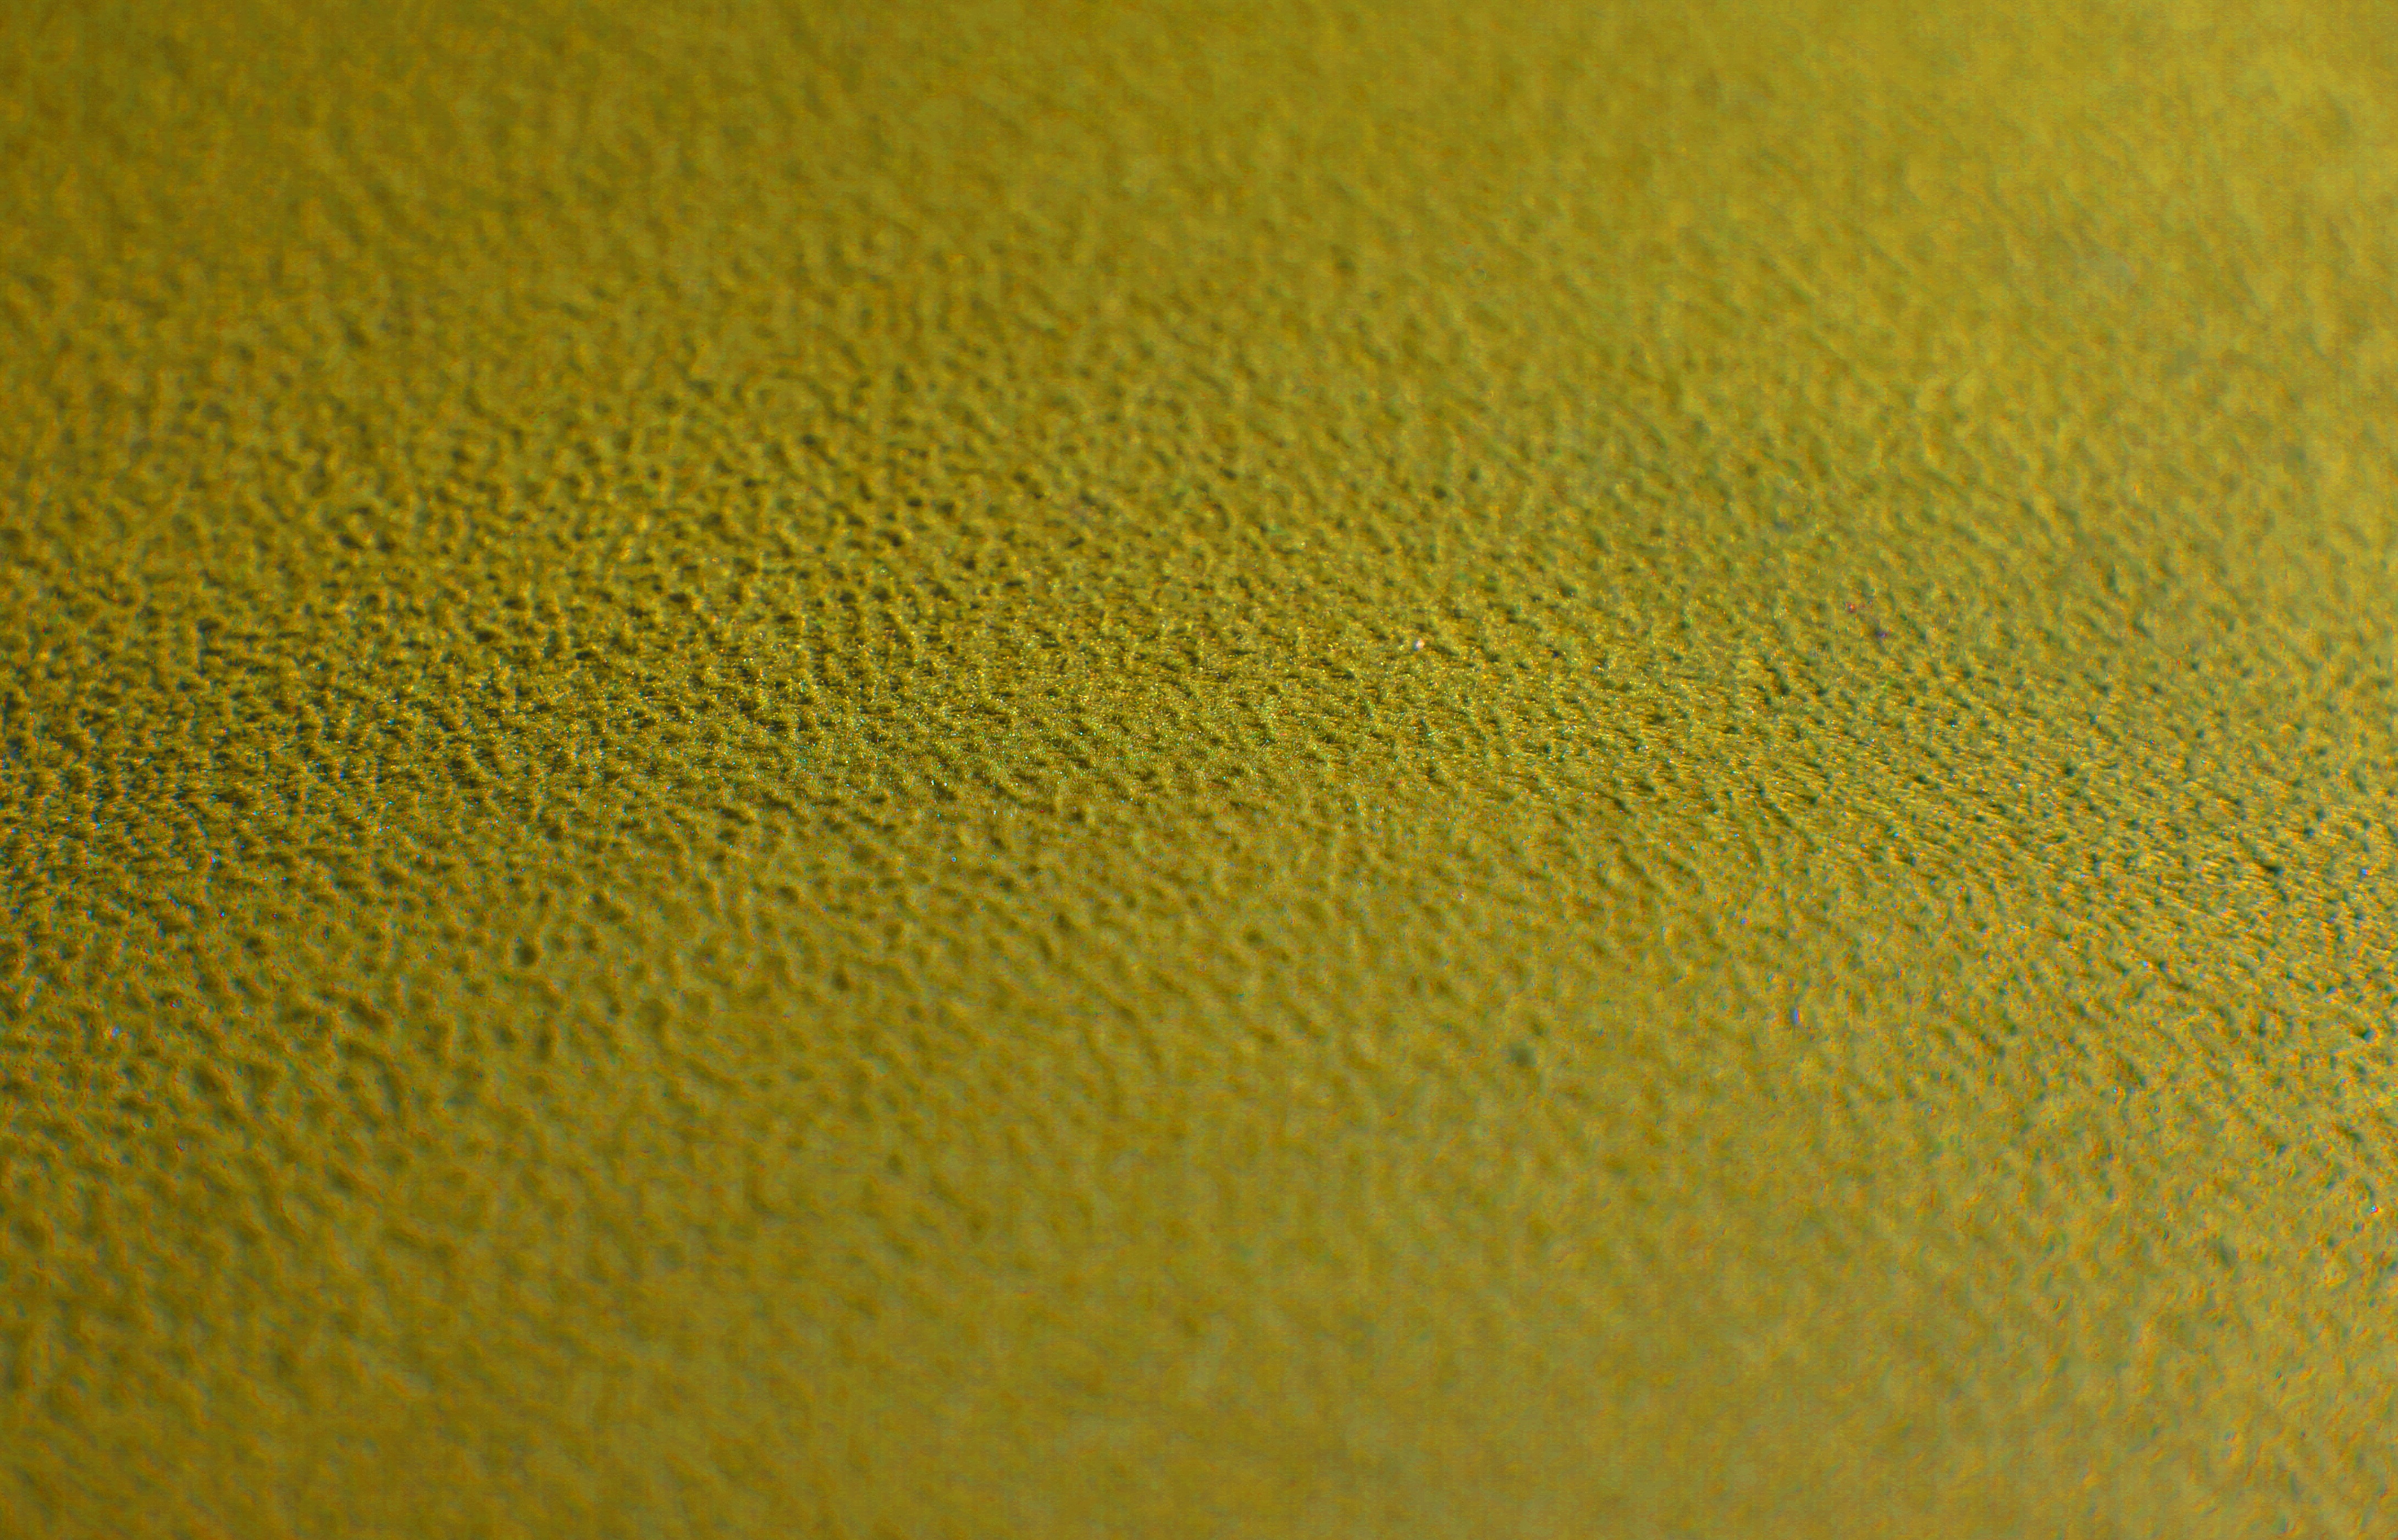
sand, structure, leather, sunlight, texture, asphalt, fur, line, green, natural, yellow, illuminated, close up, background, skin, area, macro photography, rau, flooring, pores, leathery, greyish, animal skin, geg rbt, real leather, grass family